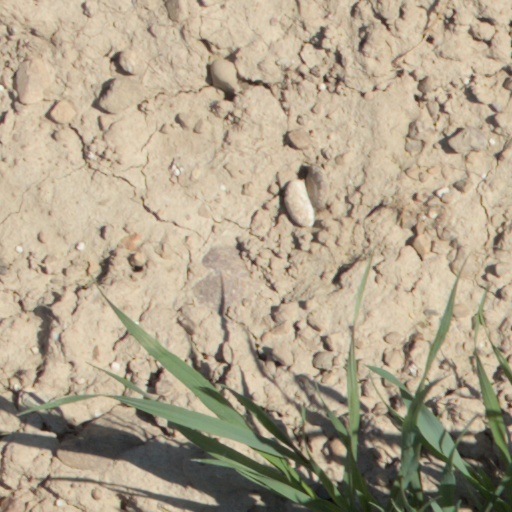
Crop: wheat